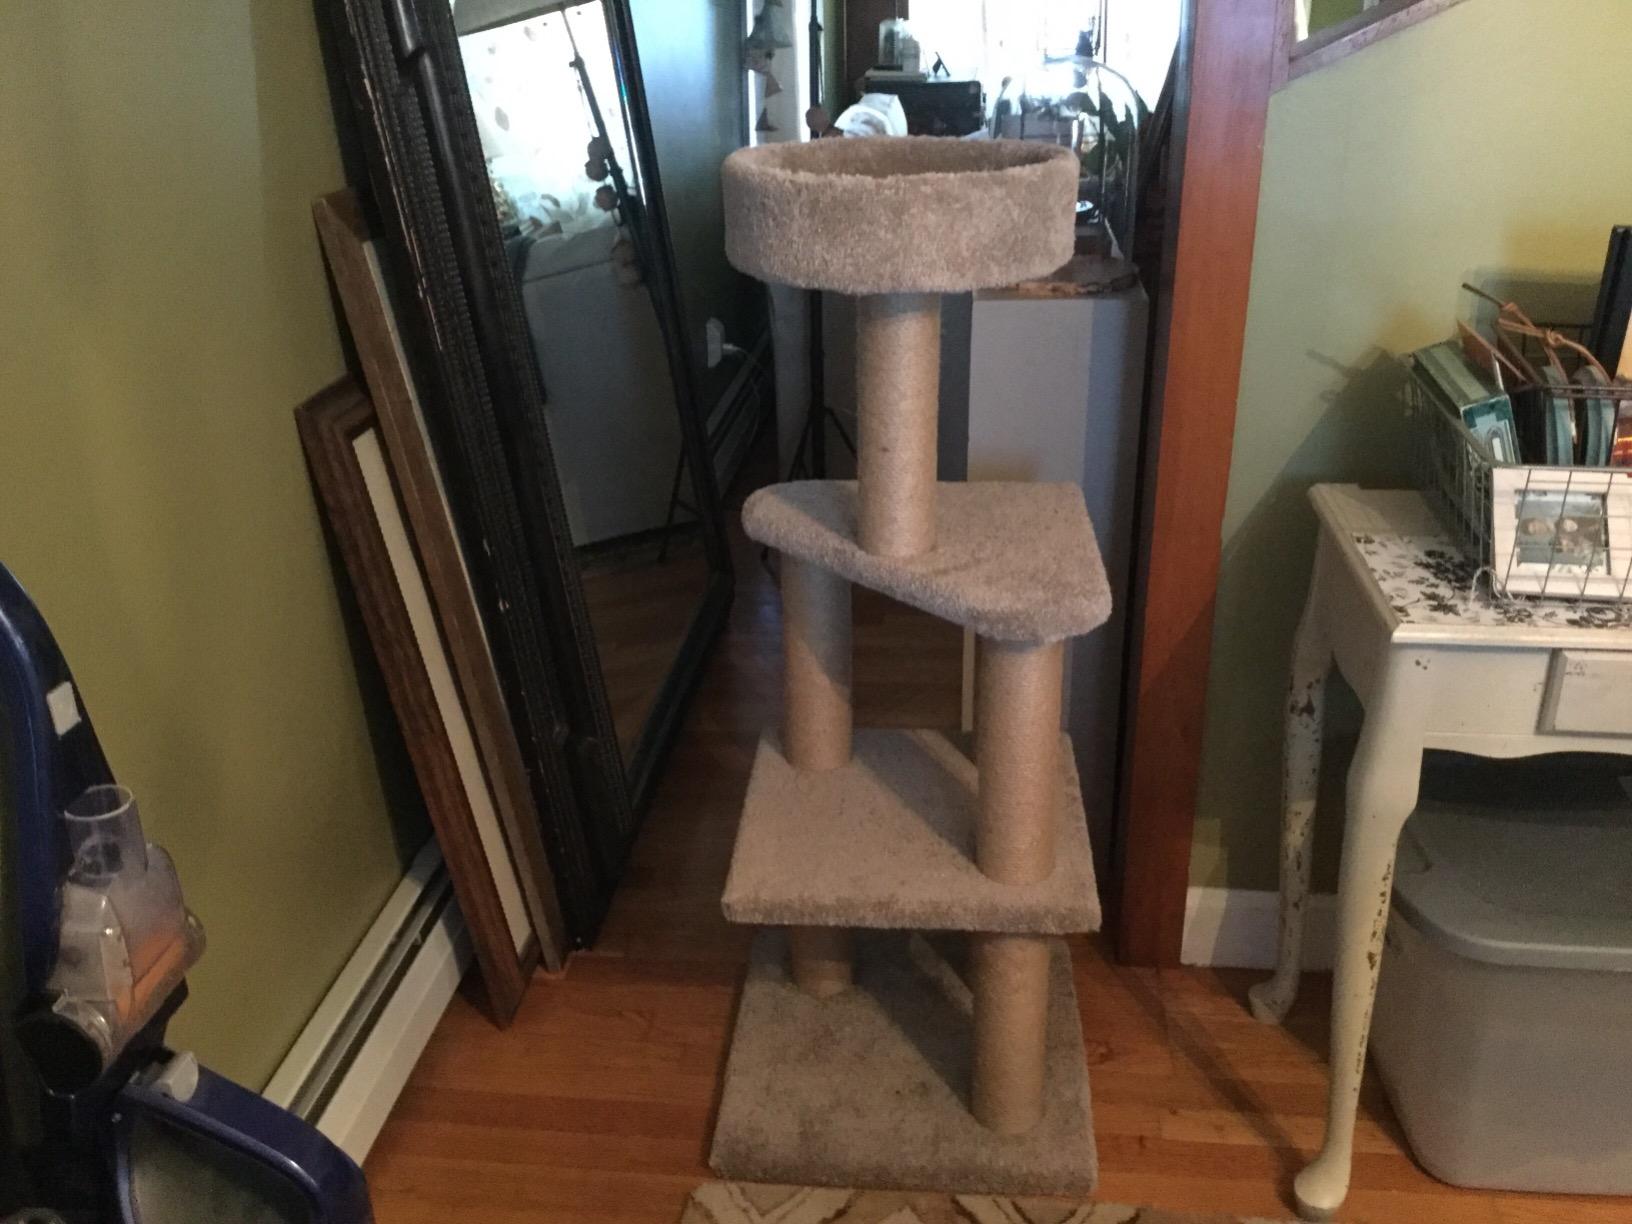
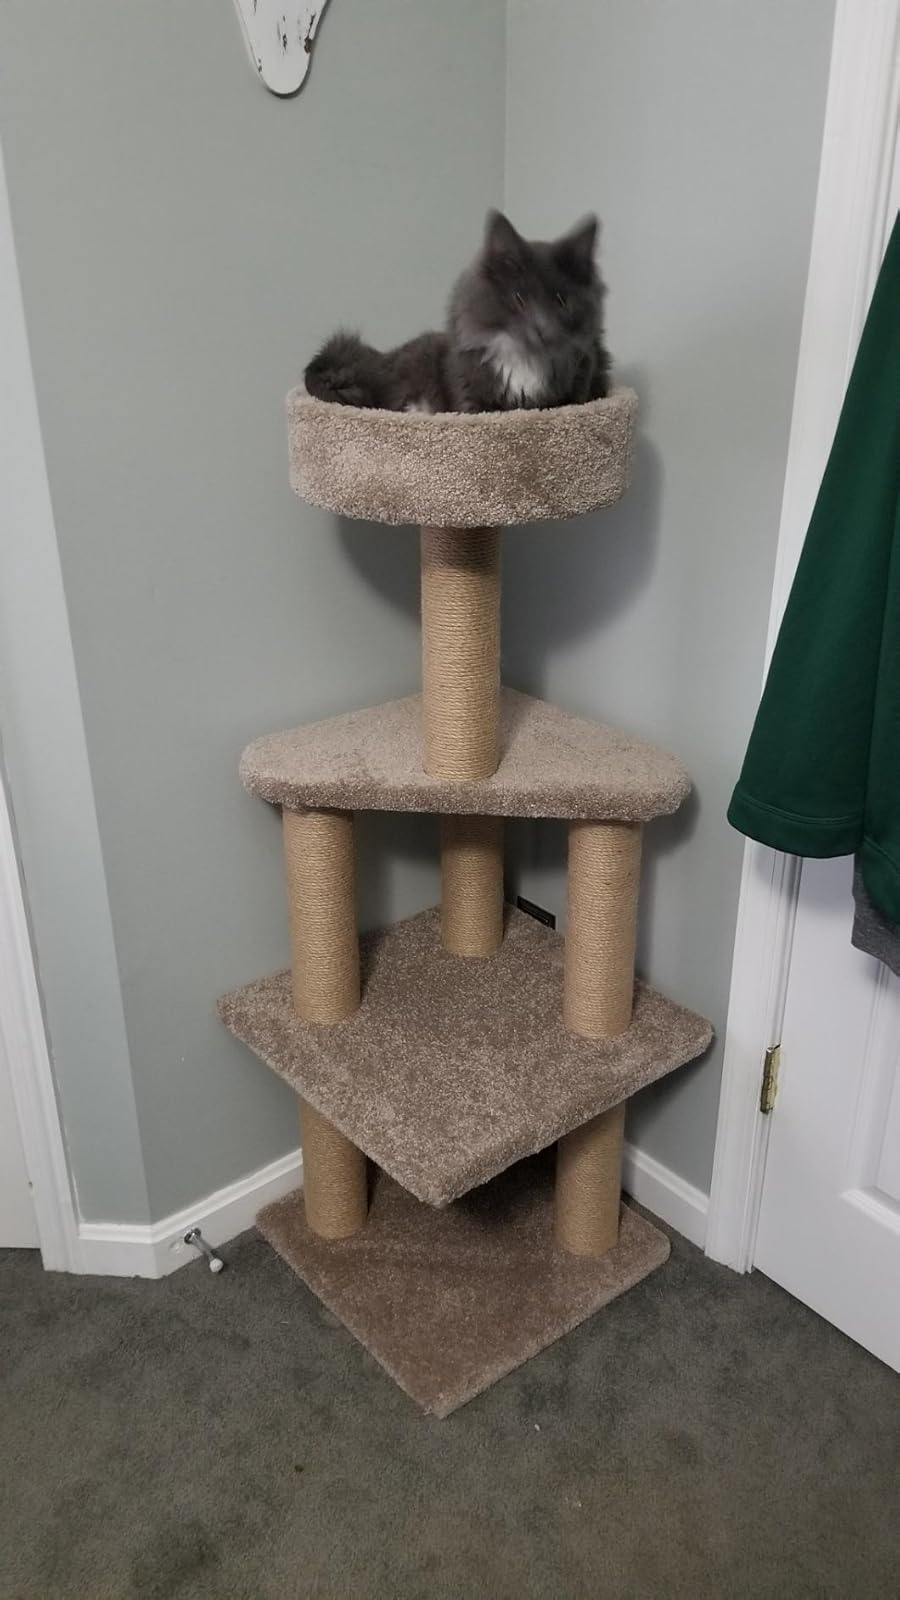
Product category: items_cat tree
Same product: yes